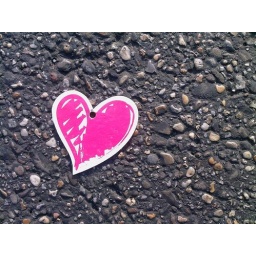
Here's a pretty pink heart (think it was a clothing tag) I found in the parking lot!